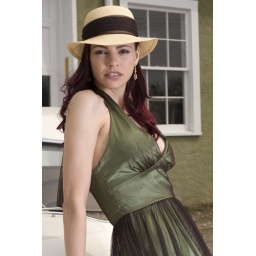
Beautiful woman in a green dress leaning against a classic white Jaguar car.